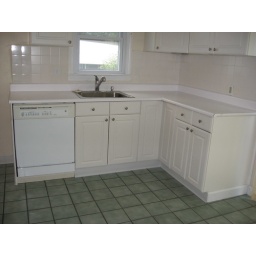
Newer Kitchen cabinets. Dishwasher. Ceramic floor! Sliding glass doors (not in picture) open to backyard deck.